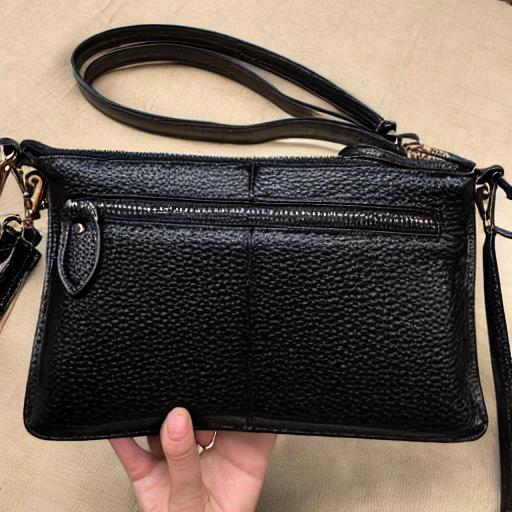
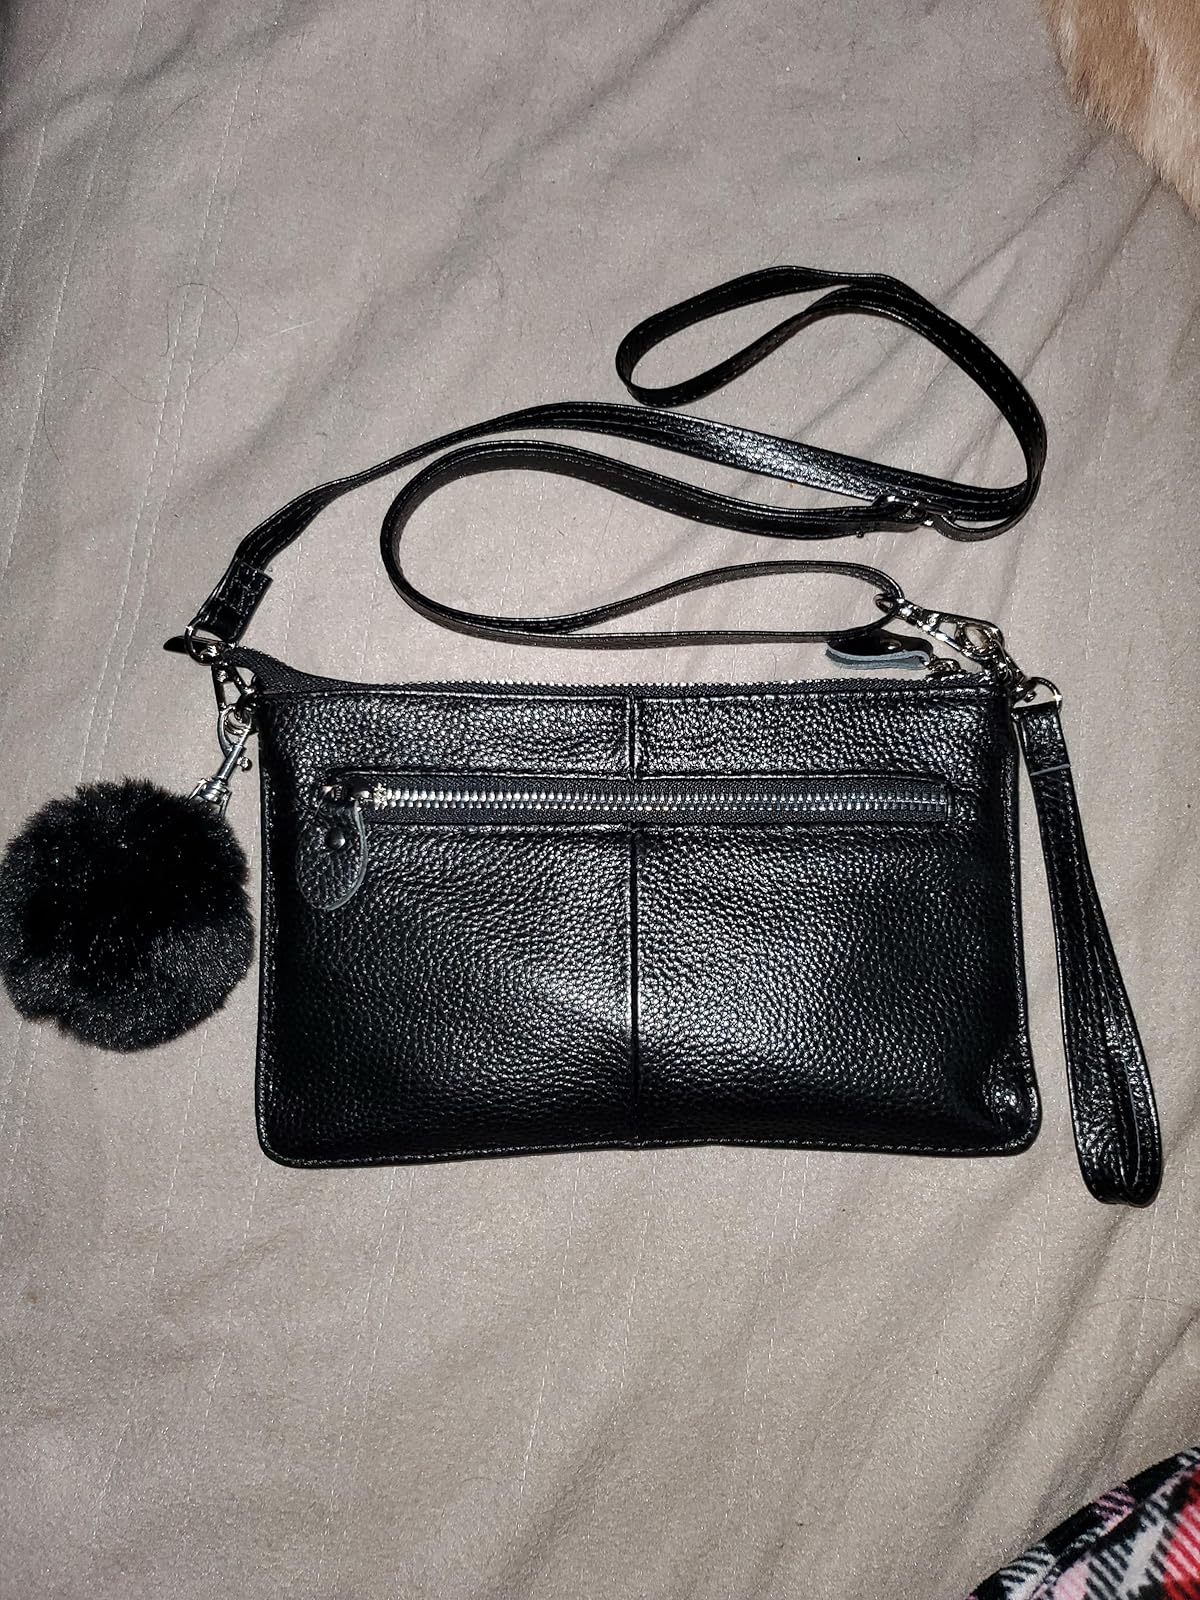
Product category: accessories_handbag
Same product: no